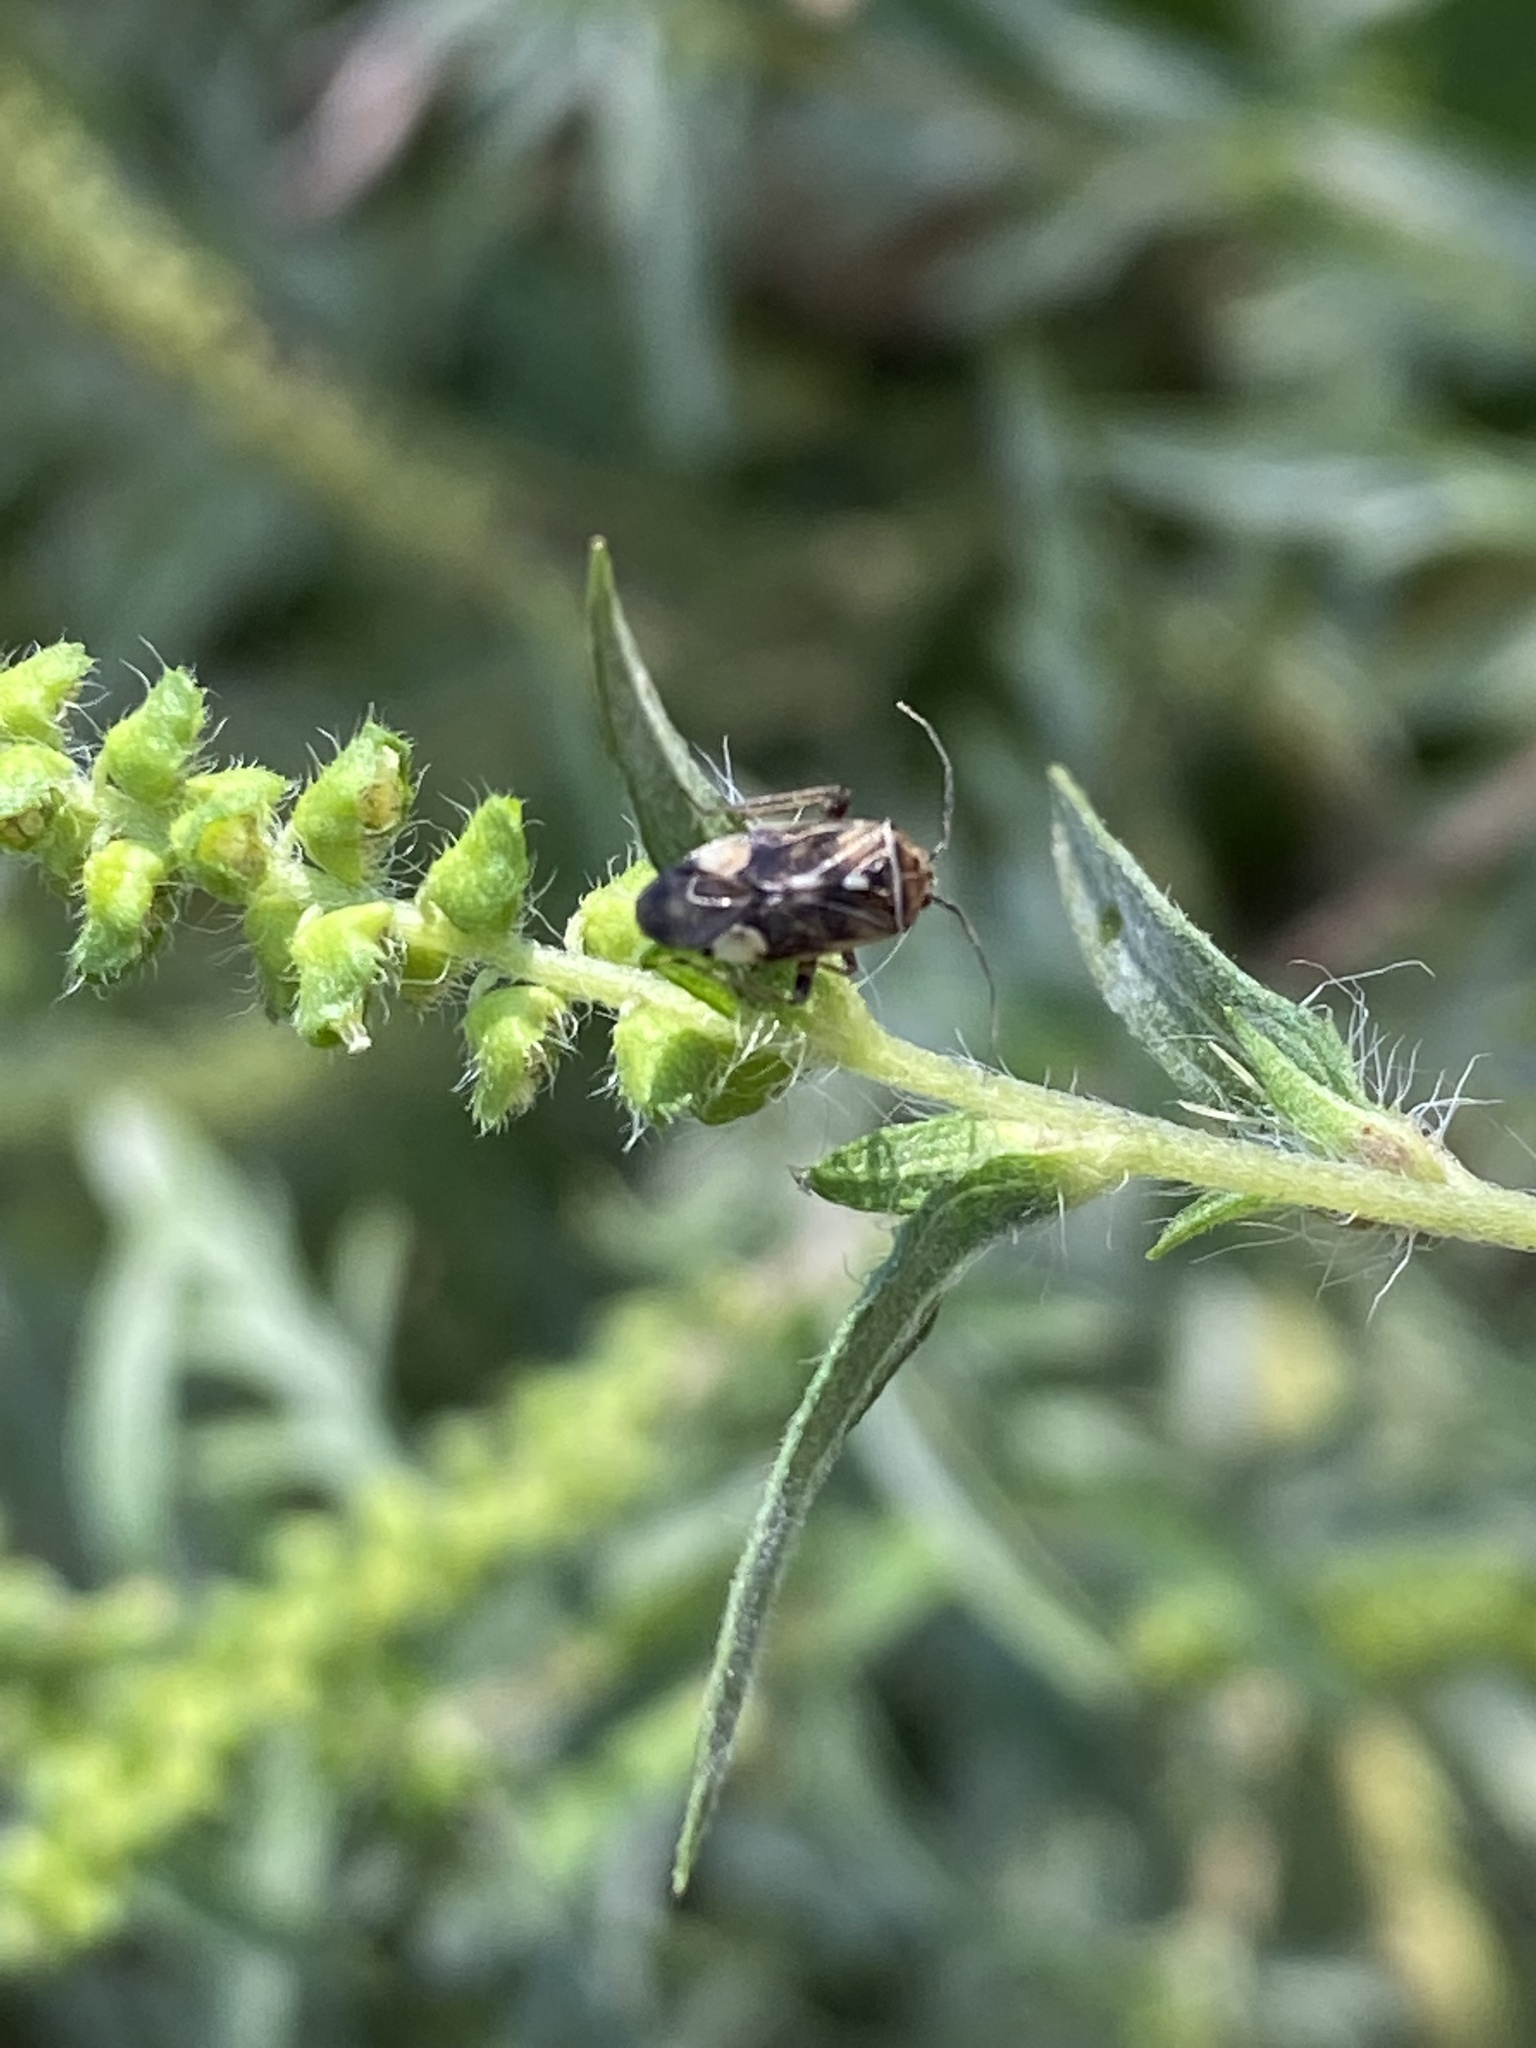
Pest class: lygus_bug